Croydon College

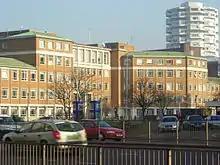
Croydon College buildings

Croydon College underwent refurbishment and in the summer of 2011 the £33m rotunda was completed and officially opened in April 2012 by the Mayor of London, Boris Johnson. The refurbishment included recording studios, a performance hall, a library, social and study spaces, and meeting and conference facilities. As part of the refurbishment IQ Projects designed and installed a curved structural glass wall in the space between the library and the multi-leveled atrium as well as frameless glass balustrades with stainless steel handrails to access stairs between floors. The exterior of the college is made from a structural glass facade with top hung windows incorporated to provide ventilation.